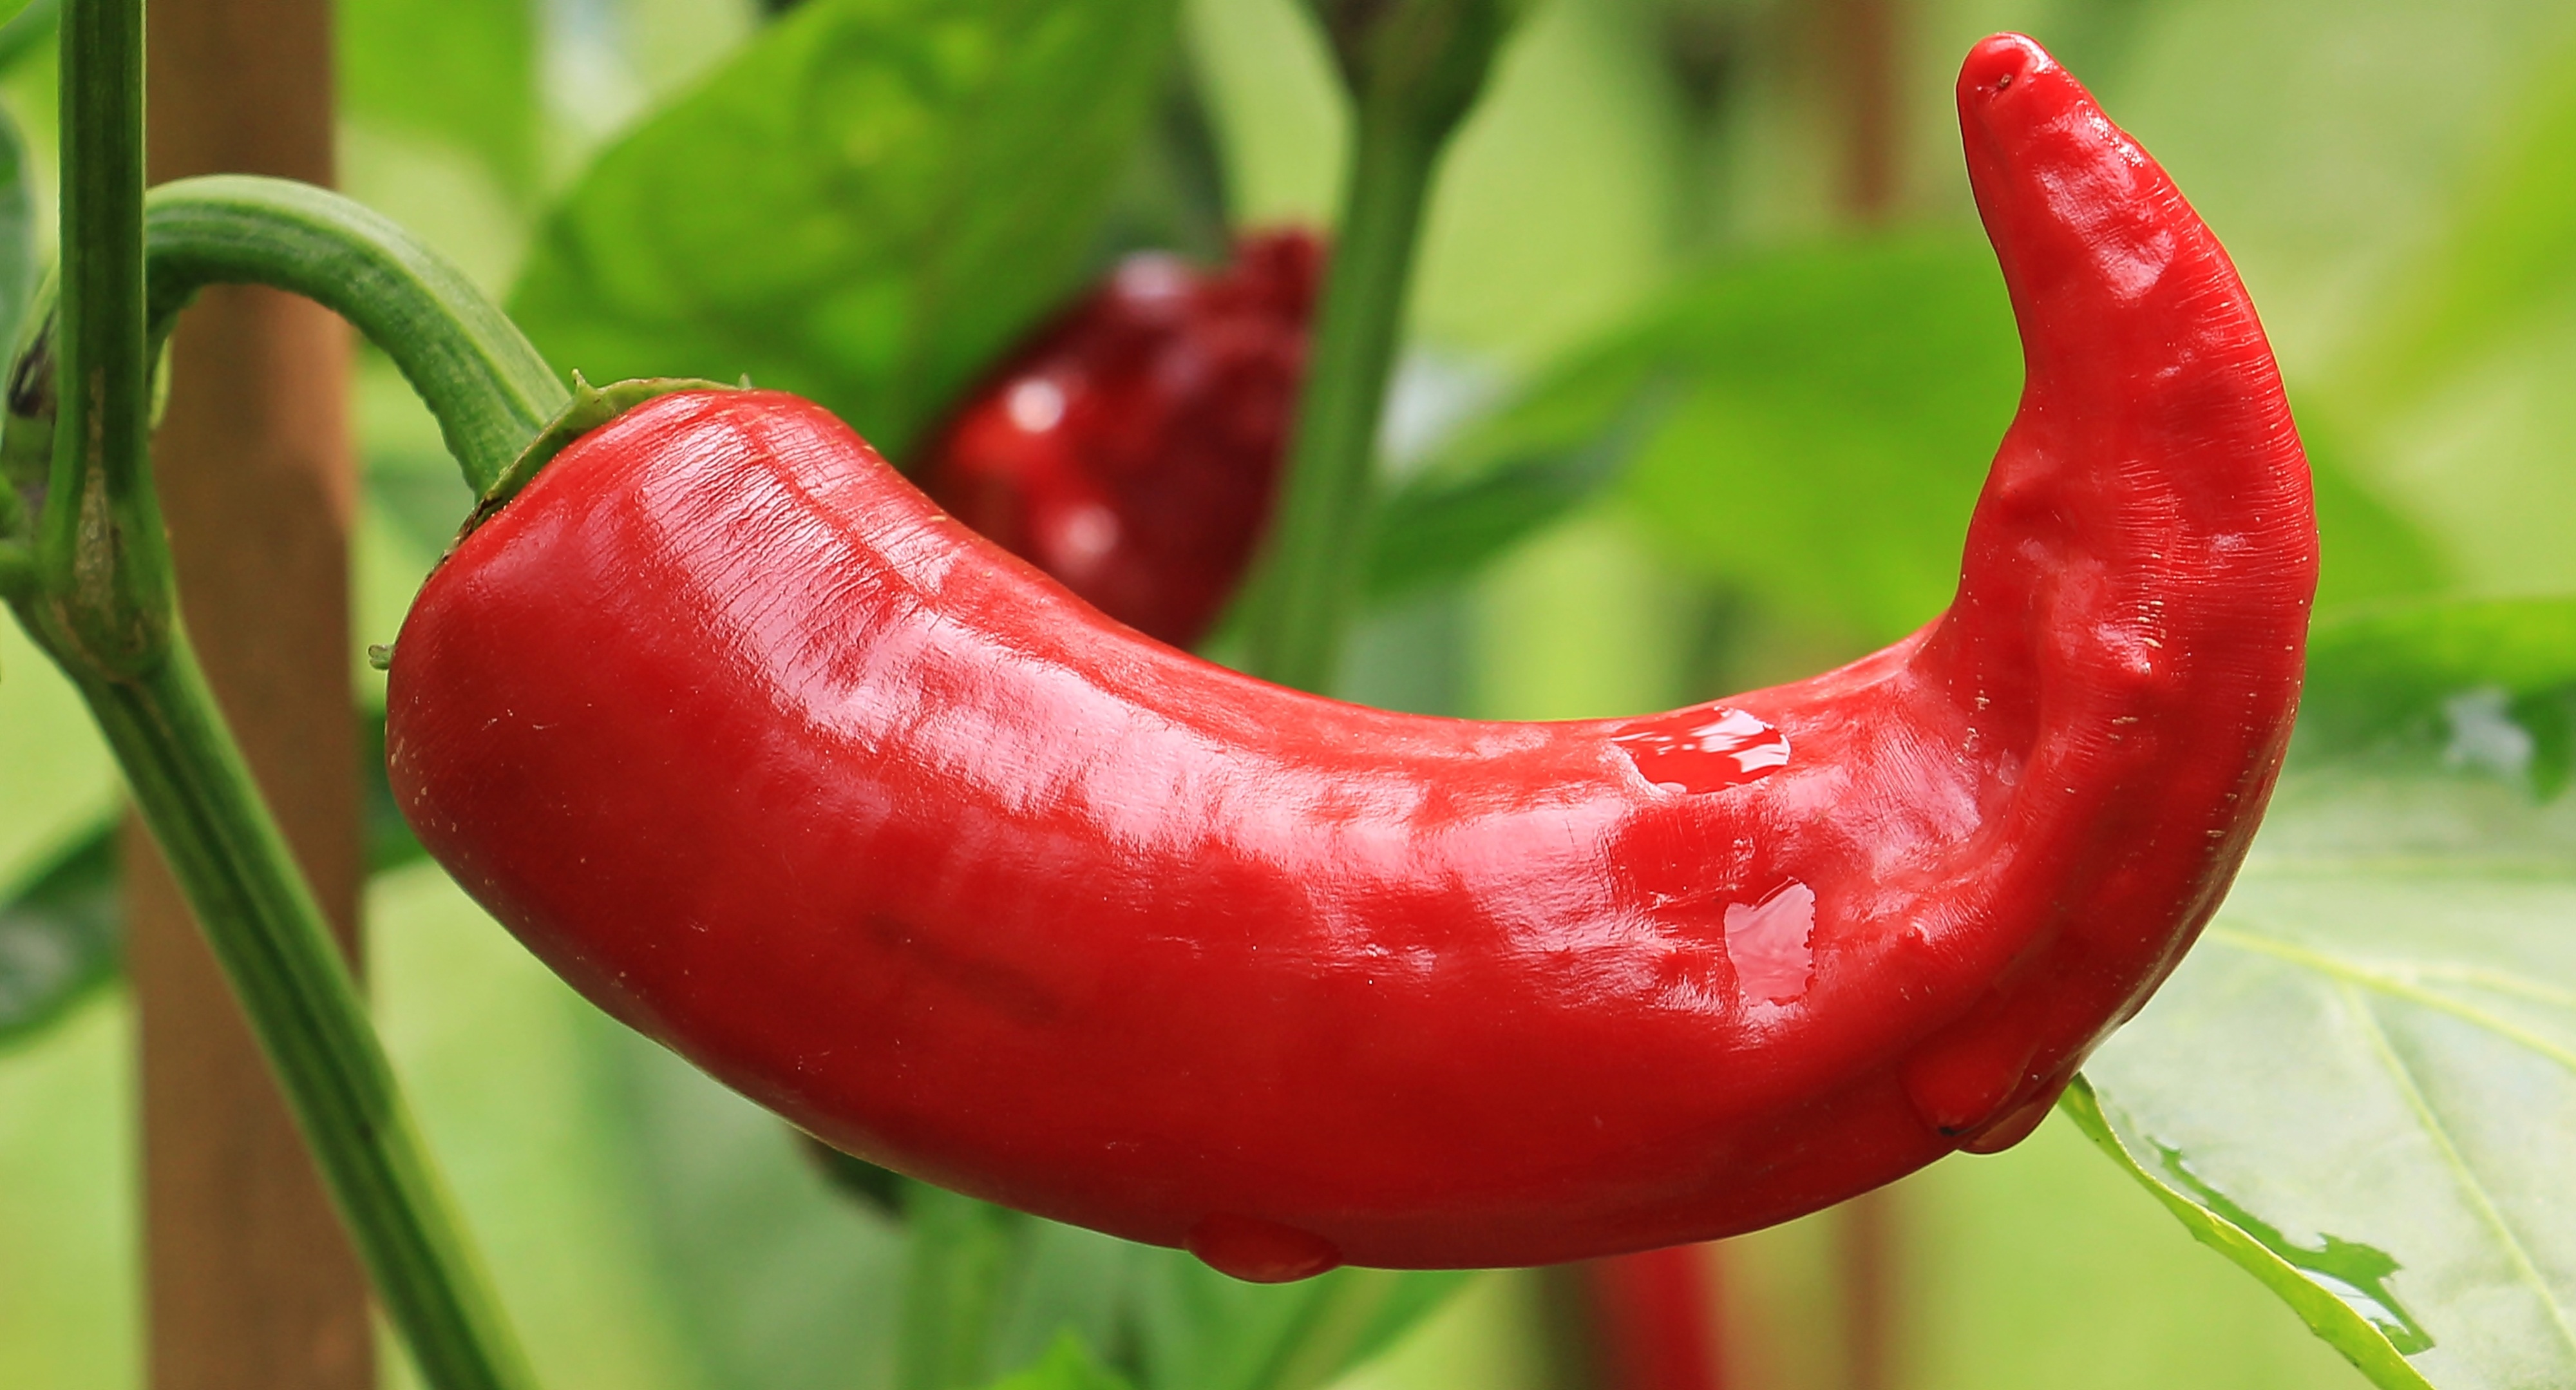
nature, sharp, plant, flower, food, pepper, spice, chili, red, produce, vegetable, healthy, eat, pepperoni, pods, vegetables, bright, peppers, bell pepper, chilli, fiery, vitamins, frisch, red pepper, paprika, sharpness, pepper crop, flowering plant, nachtschattengew chs, chili peppers, fruity hot, chili pepper, hot peppers, cayenne pepper, plant stem, land plant, bird's eye chili, bell peppers and chili peppers, pimiento